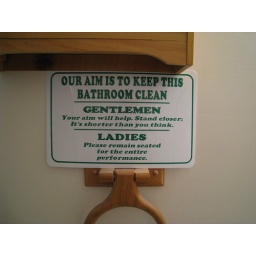
sign in the guest bathroom at my aunt's house :)